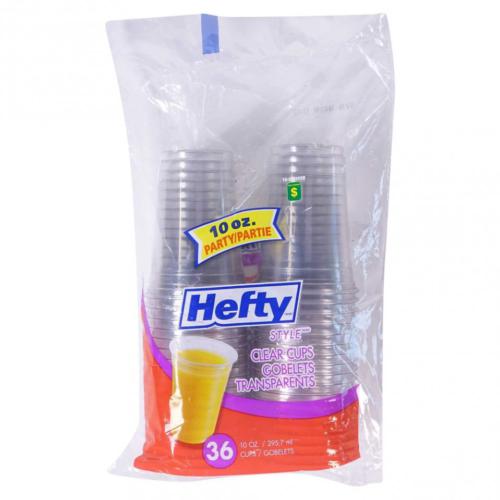
Label: plastic